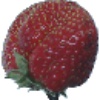
Label: strawberry_wedge